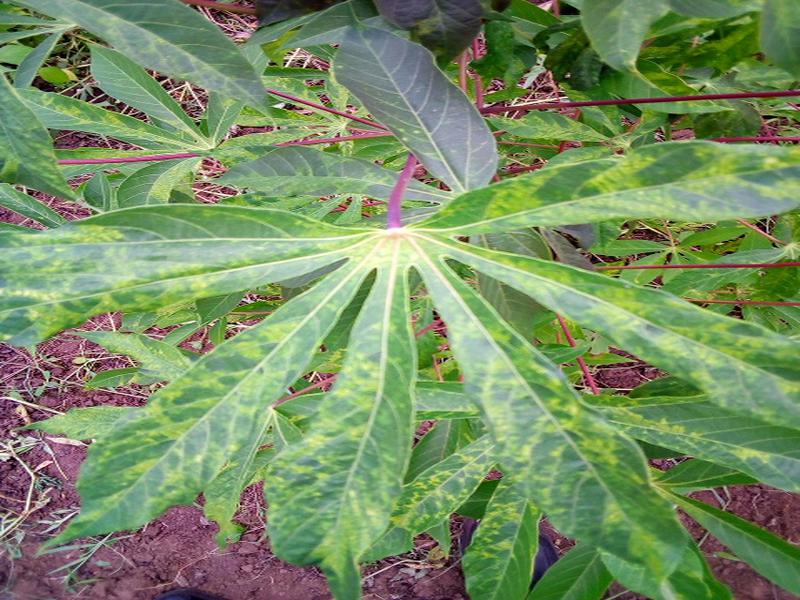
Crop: cassava
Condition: mosaic_disease